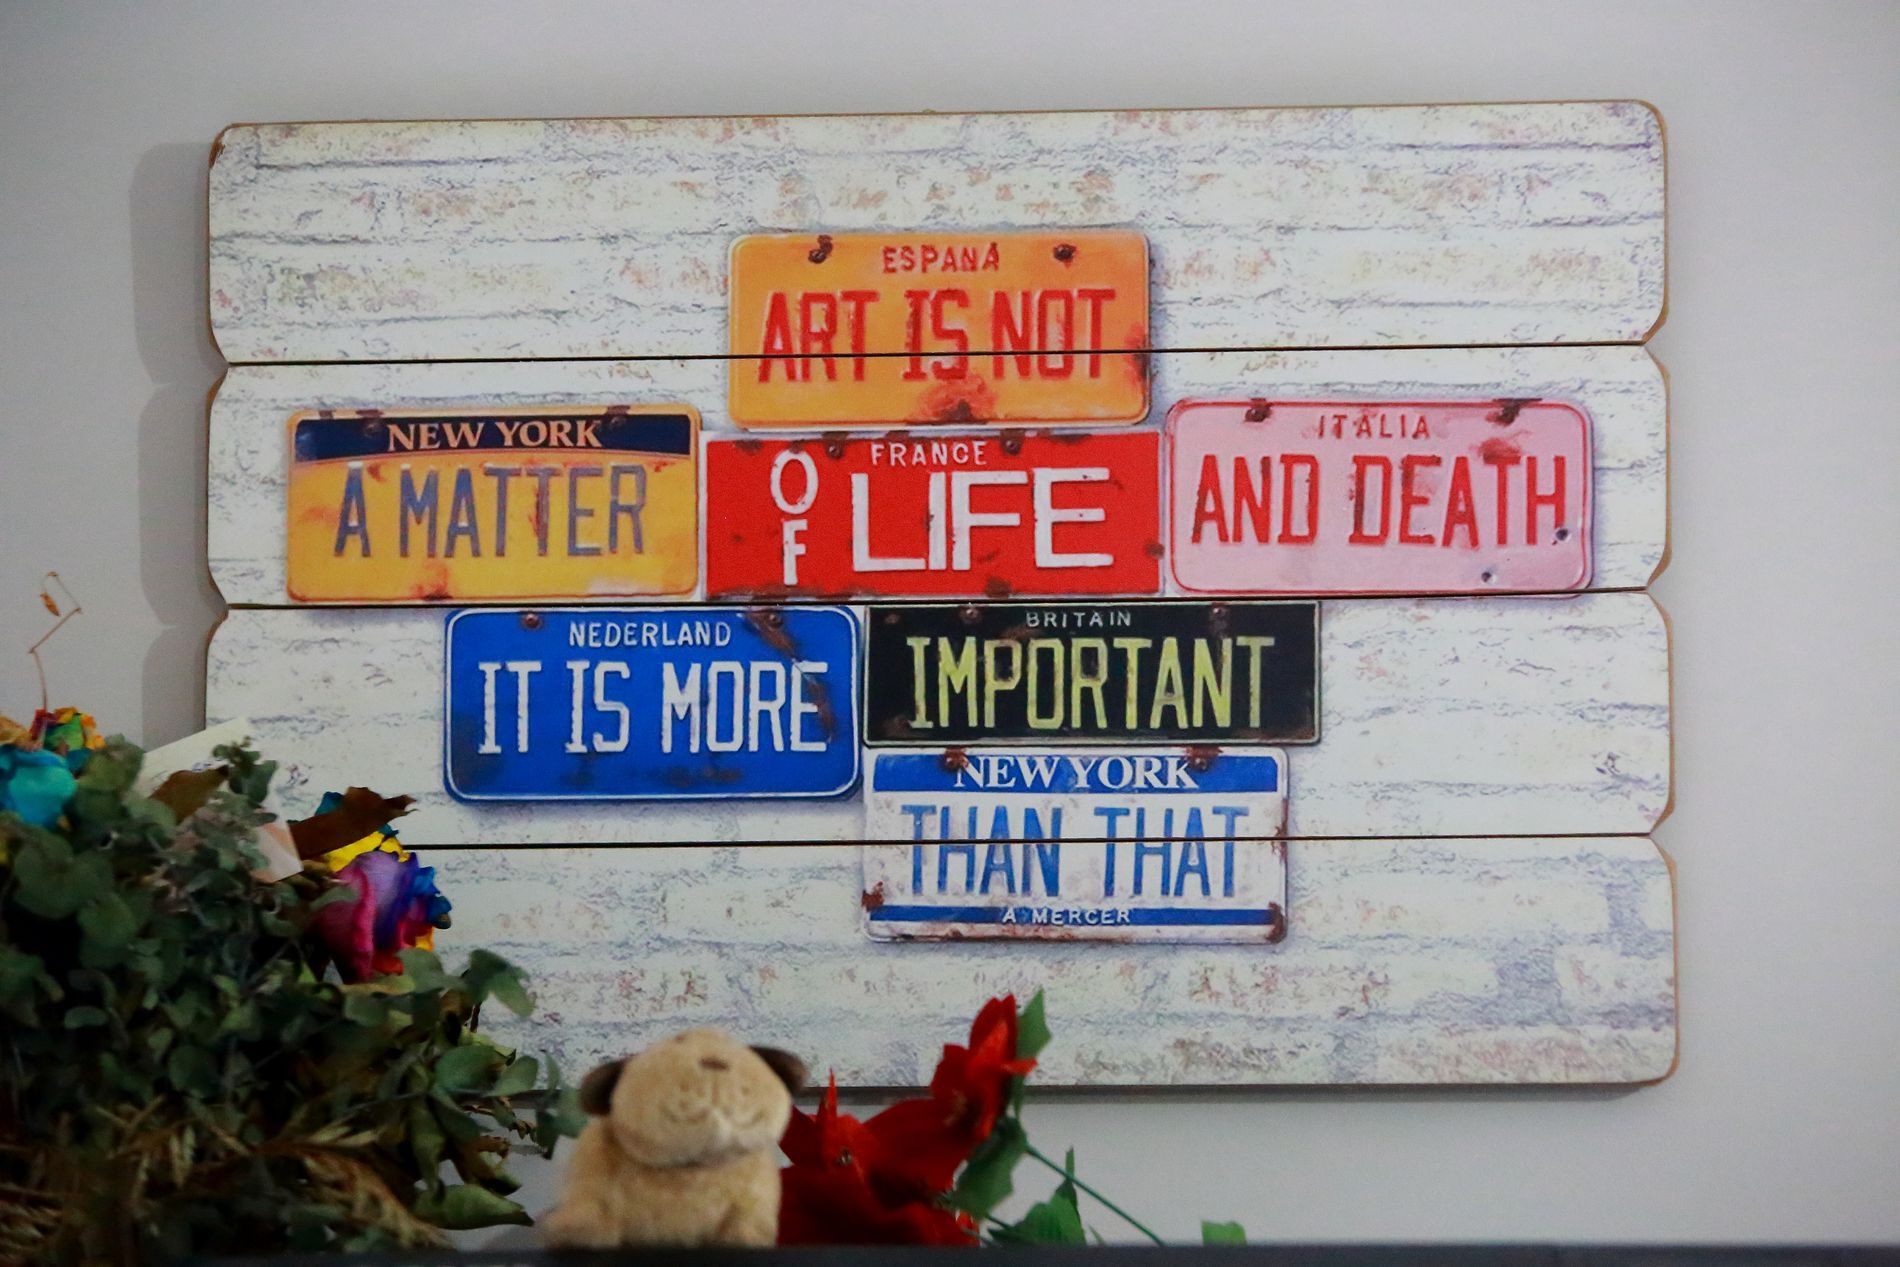
Phrases on signs
A white wooden board with signs resembling license plates hanging on a white wall and in front of it a toy in the middle of a bouquet of roses and artificial red roses
Eye level shot, quiet home interior, evenly distributed natural lighting, artistic decorative style, multiple but soft and harmonious colors
Labels: Plant, Potted Plant, Plush, Toy, Sign, Symbol, License Plate, Transportation, Vehicle, Flower, Rose, Text, Teddy Bear, Animal, Canine, Dog, Mammal, Pet, Clapperboard, Plaque, Jar, Planter, Pottery, Vase, Wood, Indoors, Interior Design, wooden board, Wall, Roses bouquet, Signs, Black Shadow, Artificial roses, Paper
Camera: Canon Canon EOS 6D
Lens: 70.0 - 200.0 mm, Sigma 50-200mm f/4-5.6 DC OS HSM + 1.4x
Aperture: F4
Exposure: 1/80 sec
ISO: 12800
Focal length: 118.0 mm